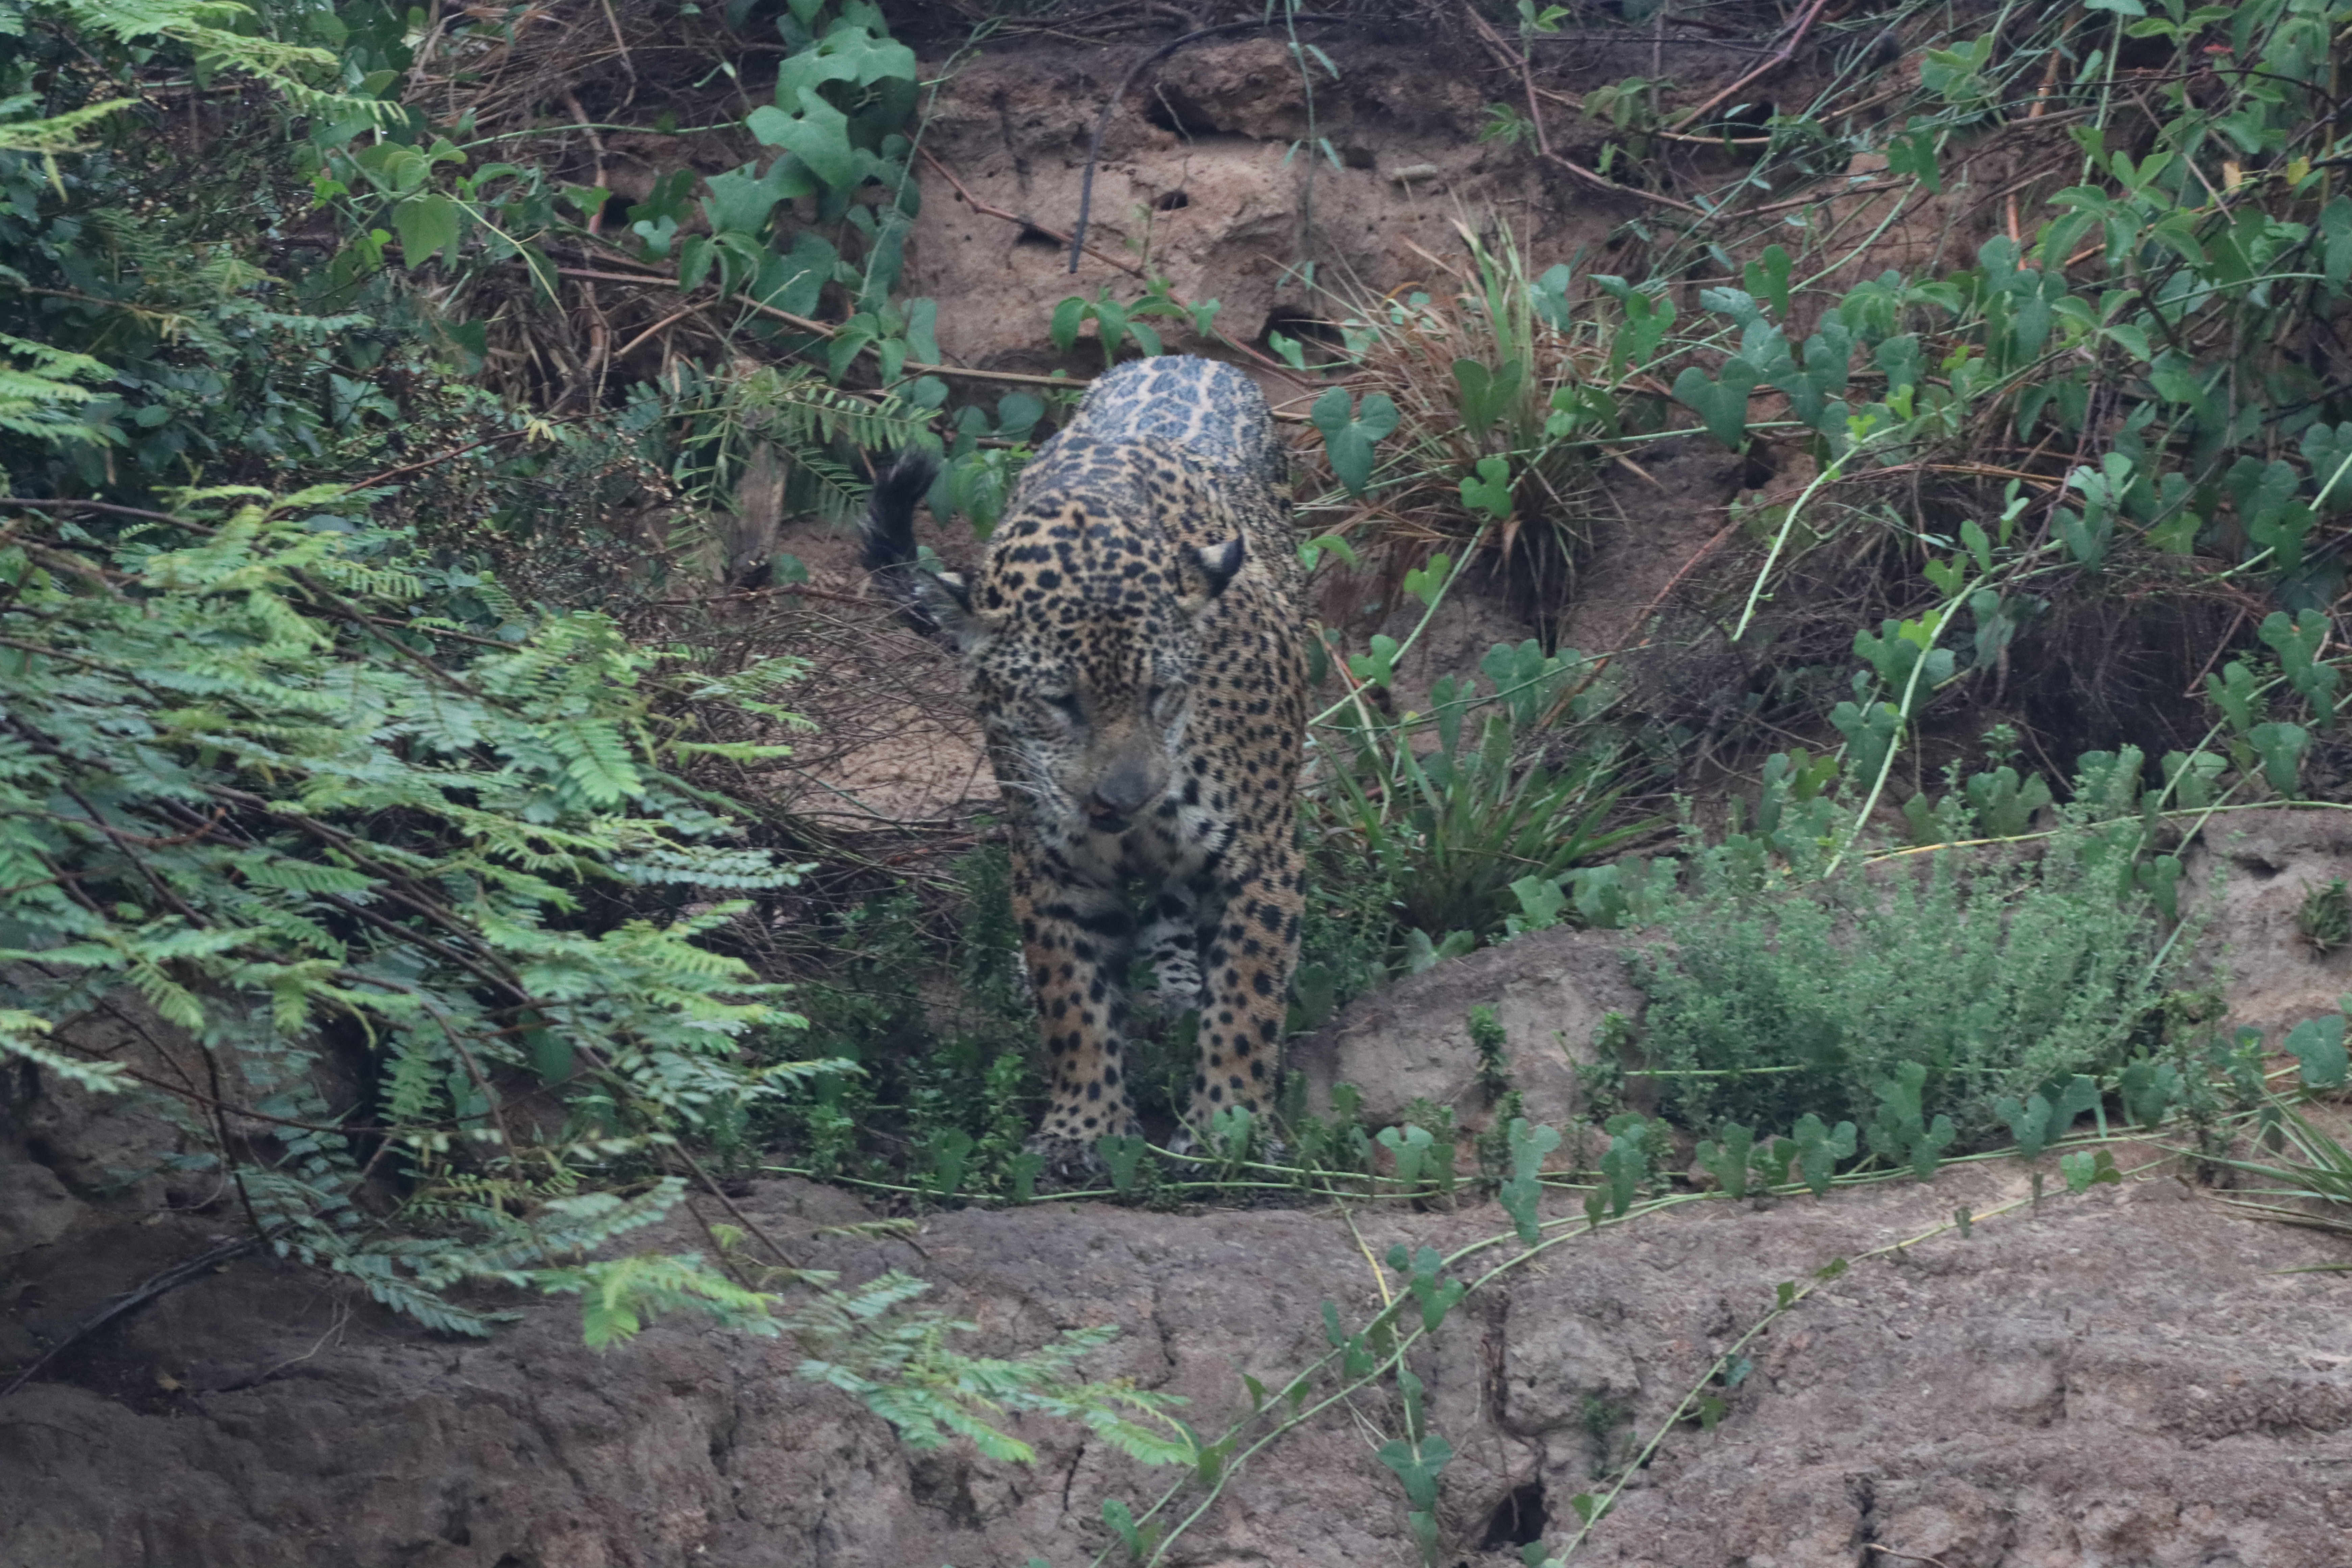
Jaguar: Overa